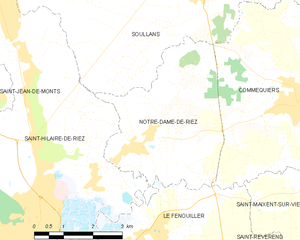
Carte des communes françaises Notre-Dame-de-Riez